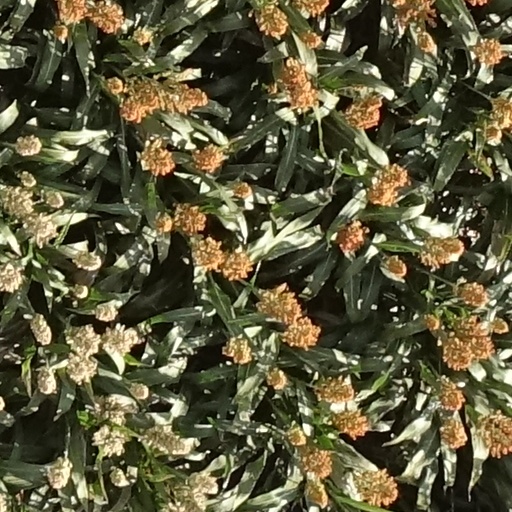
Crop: sorghum